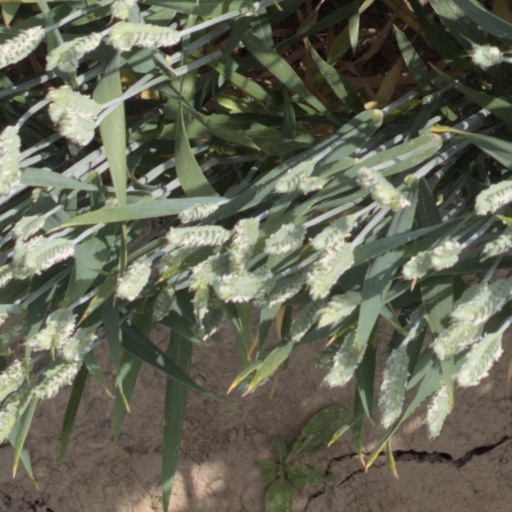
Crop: wheat